Civilization III: Conquests

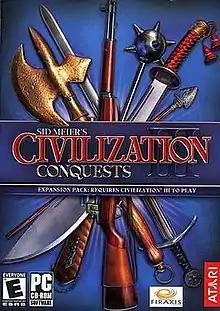

Civilization III: Conquests is the second and final expansion pack for the video game "Civilization III" (2001), first released in 2003. Like the first expansion pack, "", it added eight more playable civilizations, introduced new gameplay concepts, and added two new types of government.